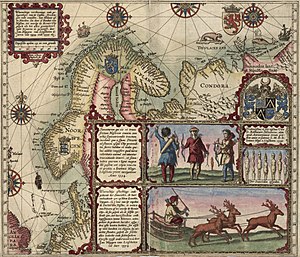
Willem Barents / Liv og gerning
Kort fra 1601 af Jan Huygen van Linschoten over Willem Barents' første ekspedition
Willem Barents var en hollandsk søfarer og opdagelsesrejsende.